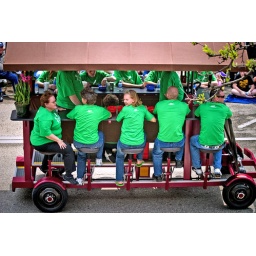
Riding the bar bike in the Tulip Time parade, downtown Holland, Michigan.